Eve Online

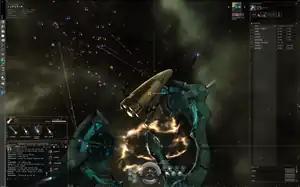
A battle in "Eve Online" between a number of players and a station

The fourth Alliance tournament in September 2007 brought several upsets, with Star Fraction defeating Band of Brothers in the second round, using only tech 1 cruisers, and Hun Reloaded sweeping both the semifinals and finals to win.